Ornamental Gardens

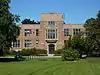
The current William Saunders Building at the Central Experimental Farm

The Central Experimental Farm was one of five experimental farms developed across Canada to help and adjust climates, soil and land that was new to them. On June 2, 1886, the federal government was awarded authority in an act of Parliament to proceed with the system of research farms.